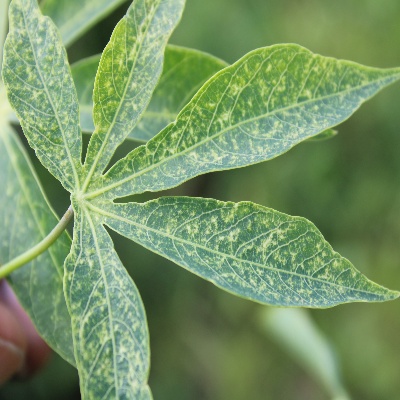
Crop: Cassava
Condition: green mite